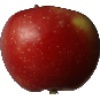
Label: Apple Braeburn 1